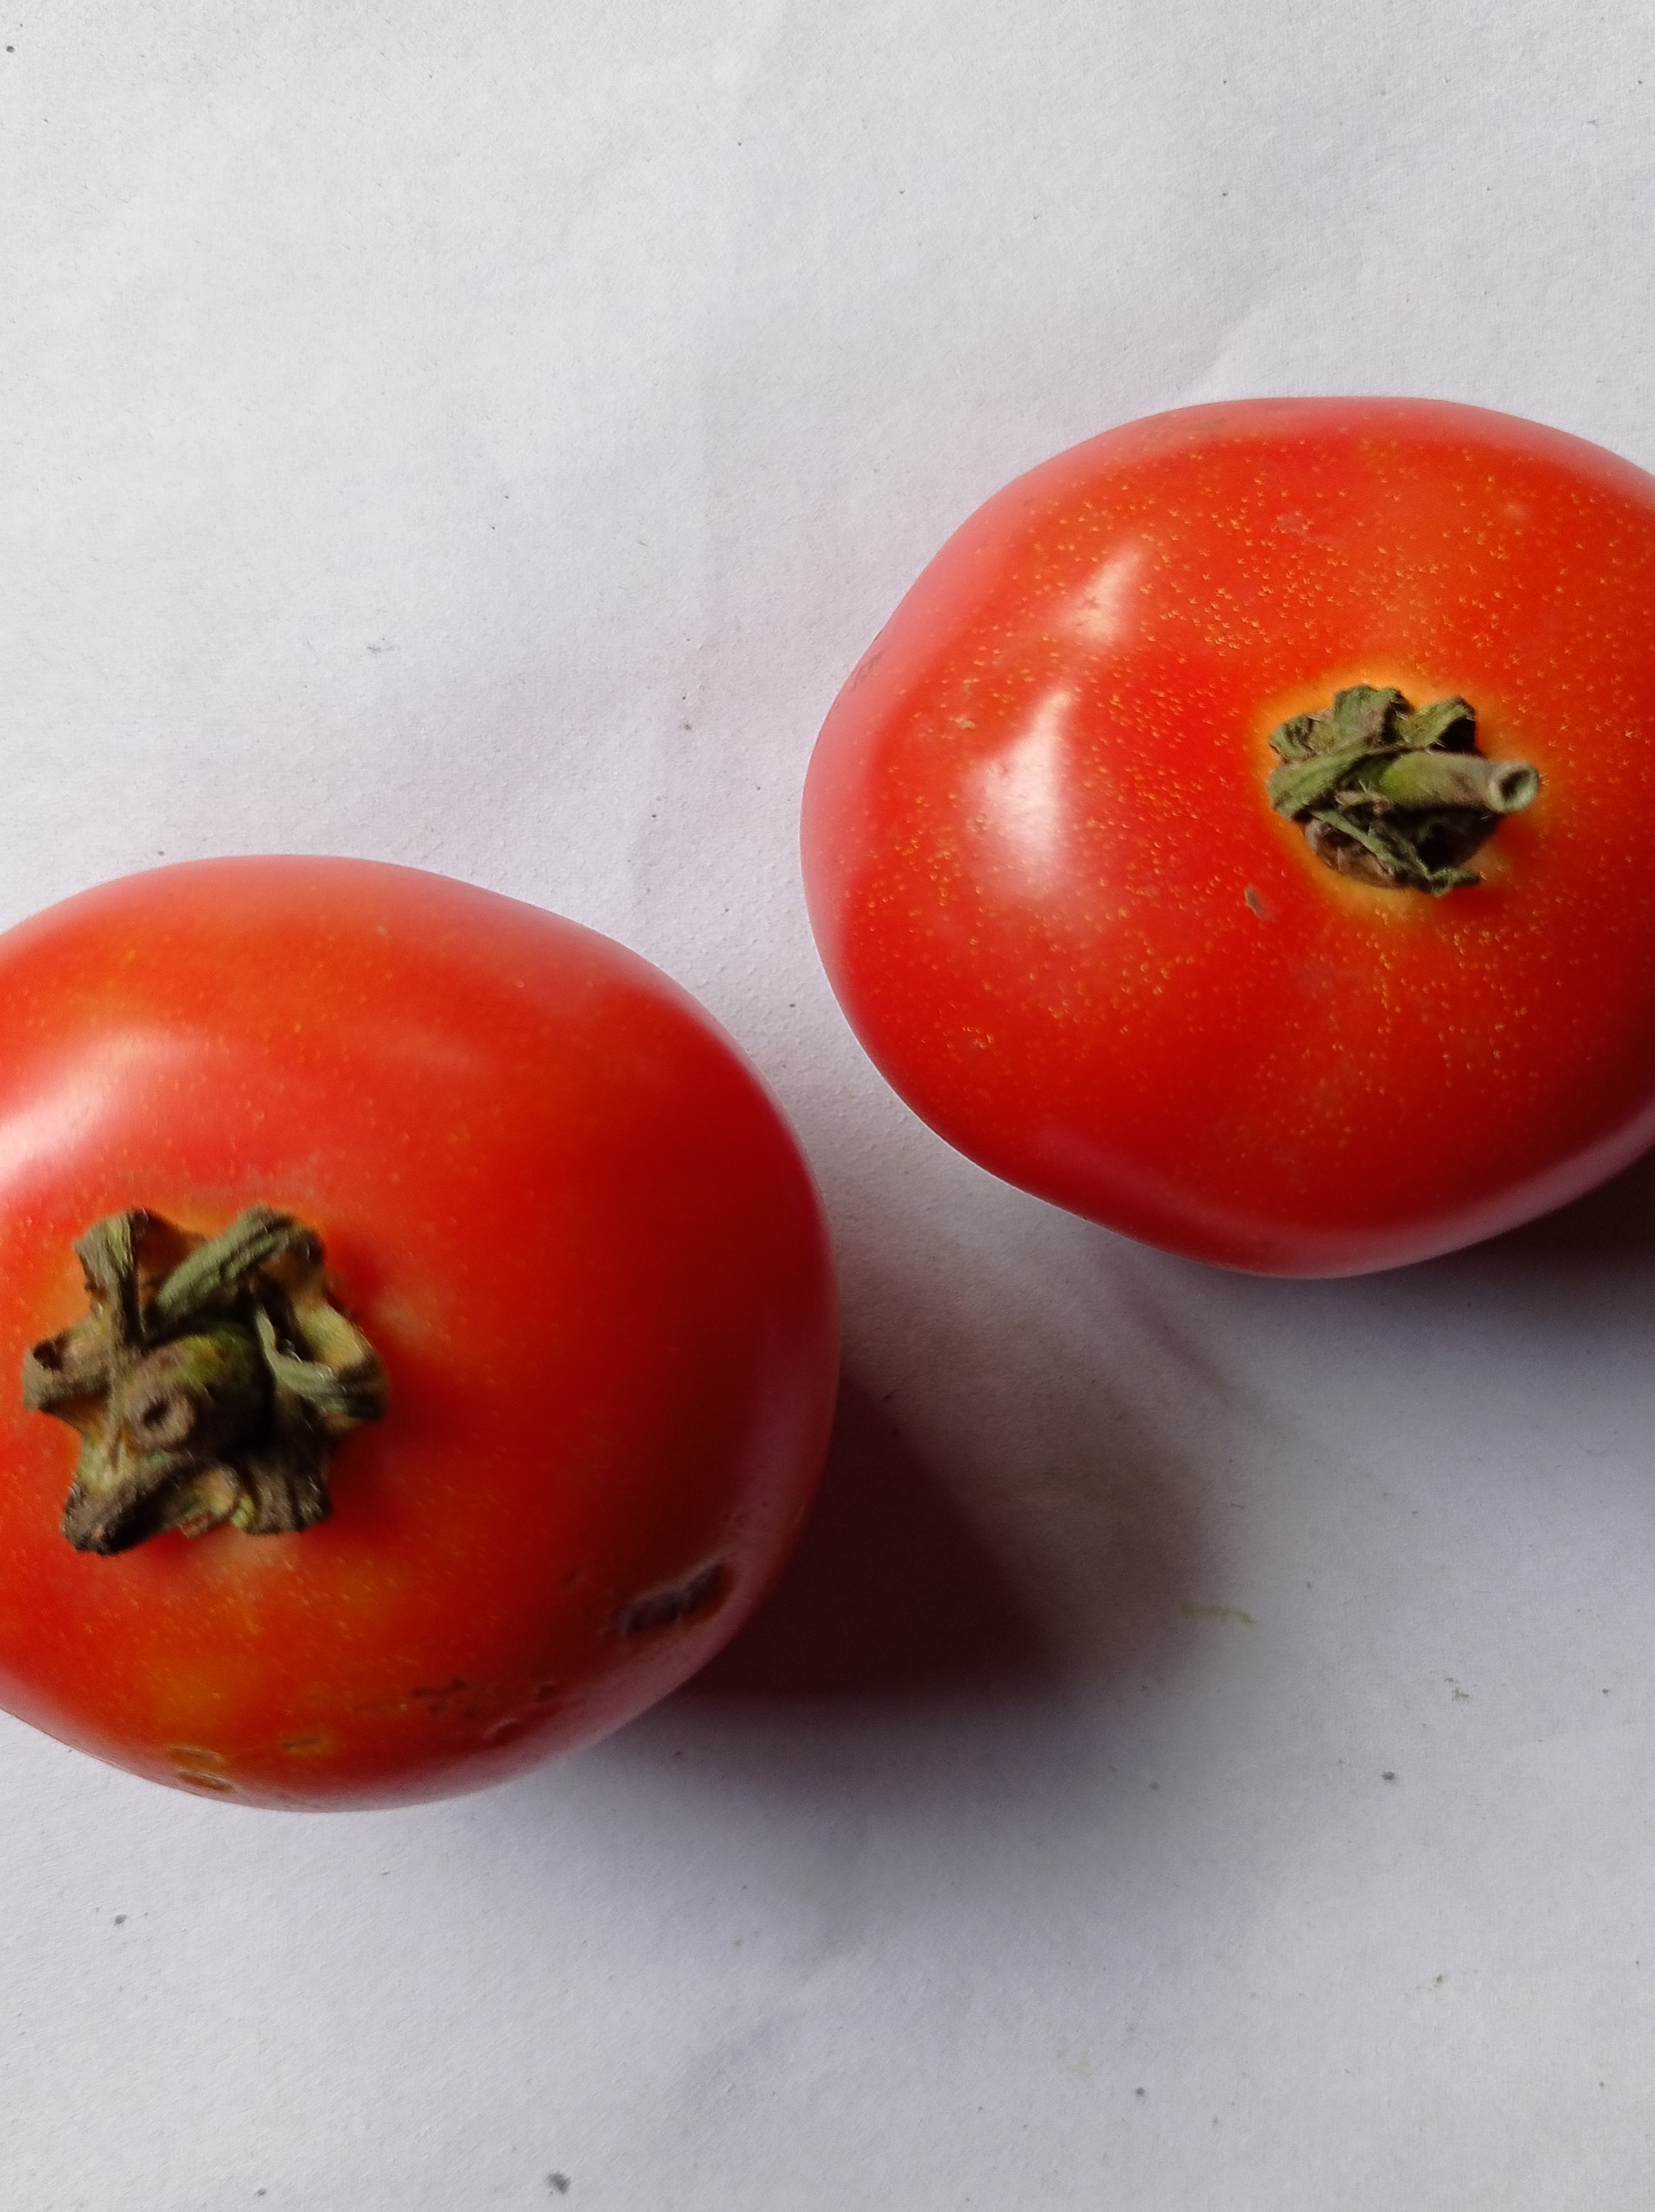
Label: Fresh